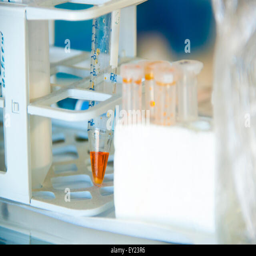
a test tube in laboratory with a precipitate